John Wayne filmography

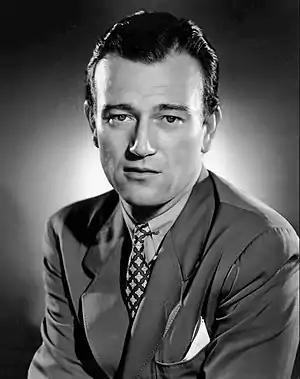
Publicity photo from "The Long Voyage Home" (1940)

American actor, director, and producer John Wayne (1907–1979) began working on films as an extra, prop man and stuntman, mainly for the Fox Film Corporation. He frequently worked in minor roles with director John Ford and when Raoul Walsh suggested him for the lead in "The Big Trail" (1930), an epic Western shot in an early widescreen process called Fox Grandeur, Ford vouched for him. Wayne's early period as a star would be brief. Fox dropped him after only three leads. He then appeared in a string of low-budget action films (mostly Westerns) before garnering more recognition with the 1939 film "Stagecoach".